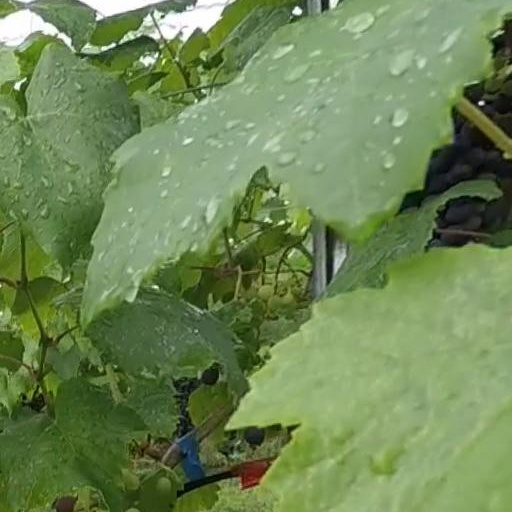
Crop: grape